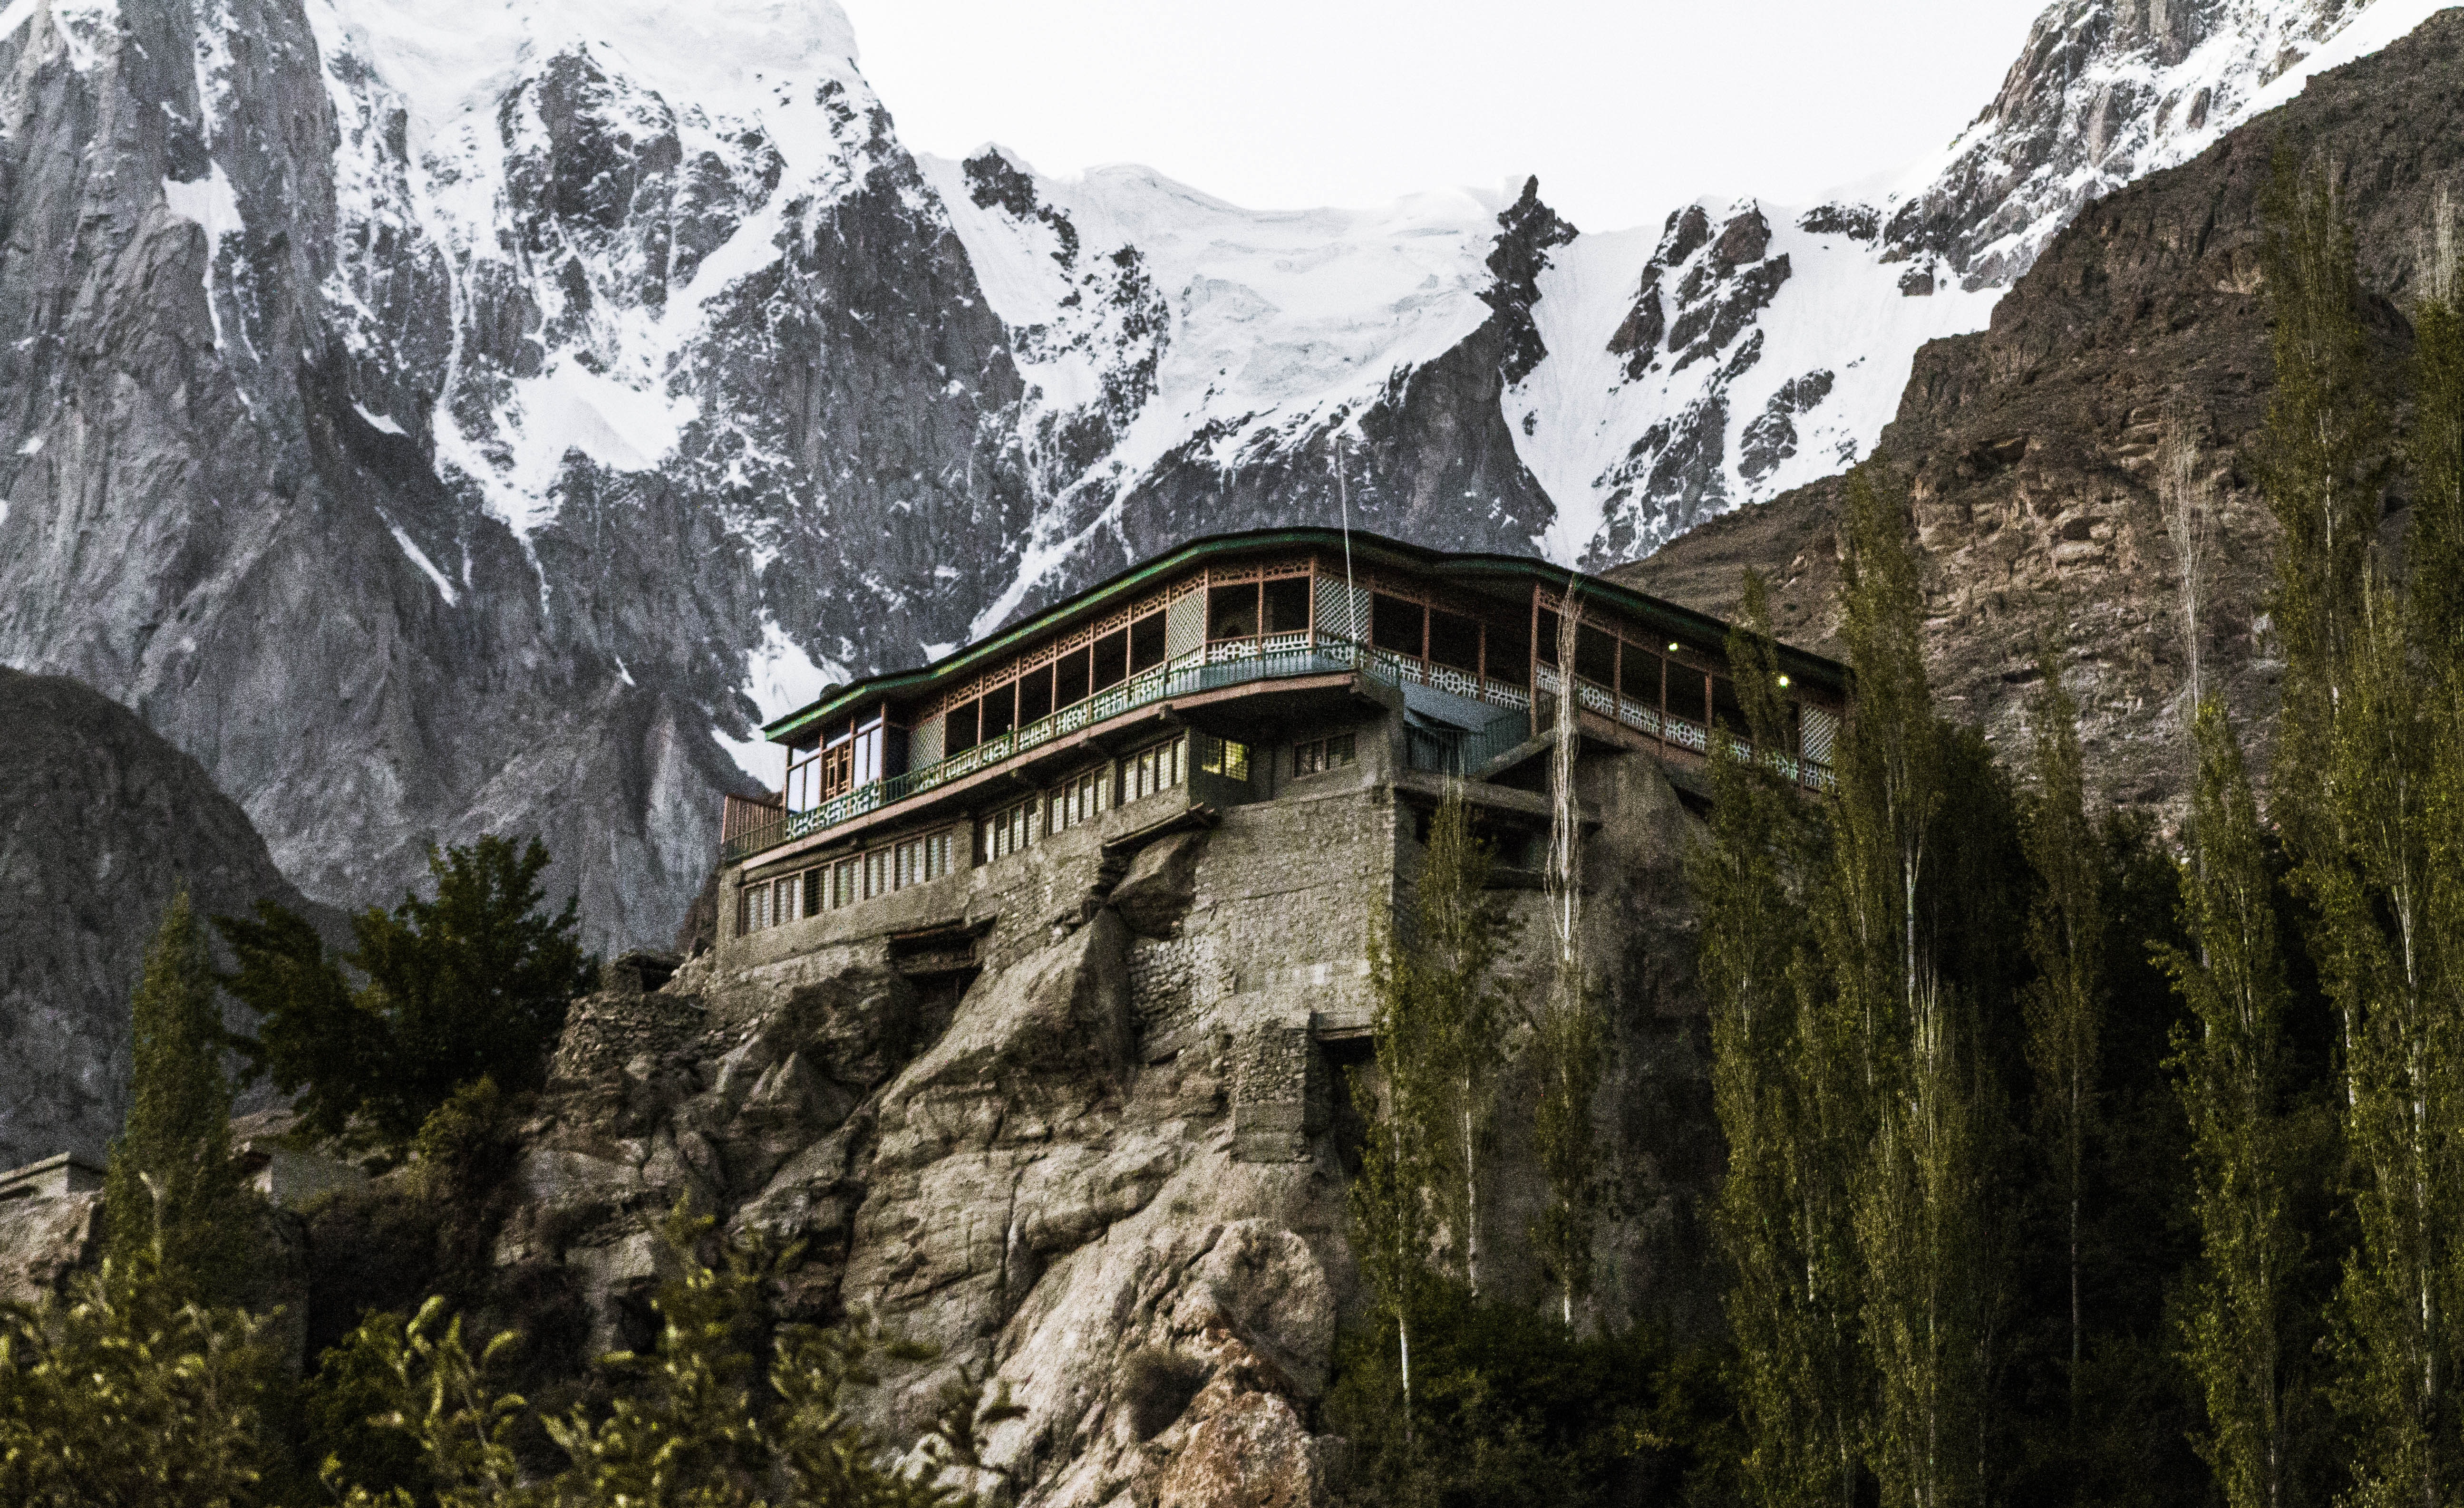
mountainous landforms, mountain, mountain range, hill station, alps, terrain, cliff, tree, valley, national park, architecture, monastery, fjord, landscape, tourism, rock, building